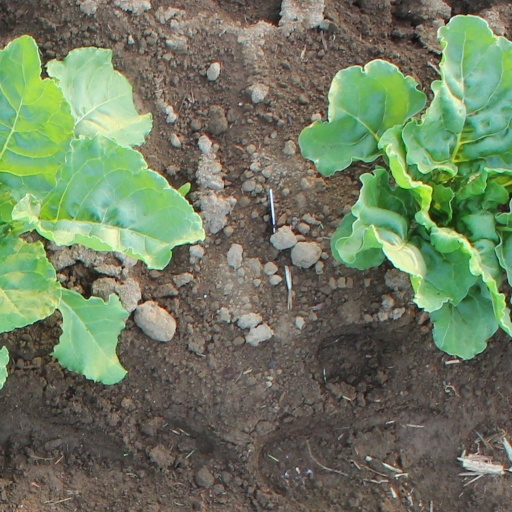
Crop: sugar beet